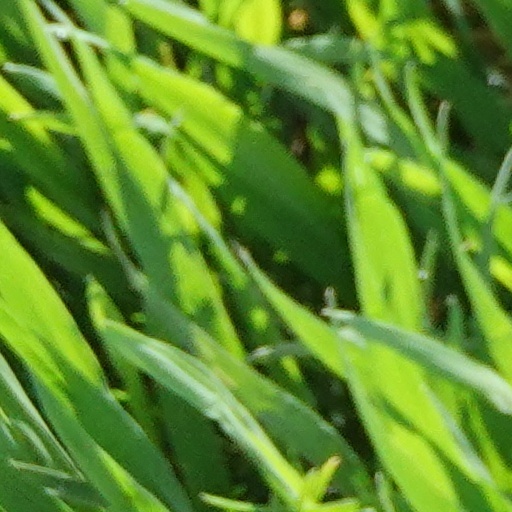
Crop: wheat